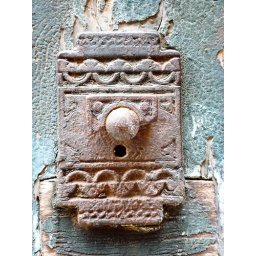
i see a face in this fabulous old rusty lock on a door in a winding side street in istanbul.